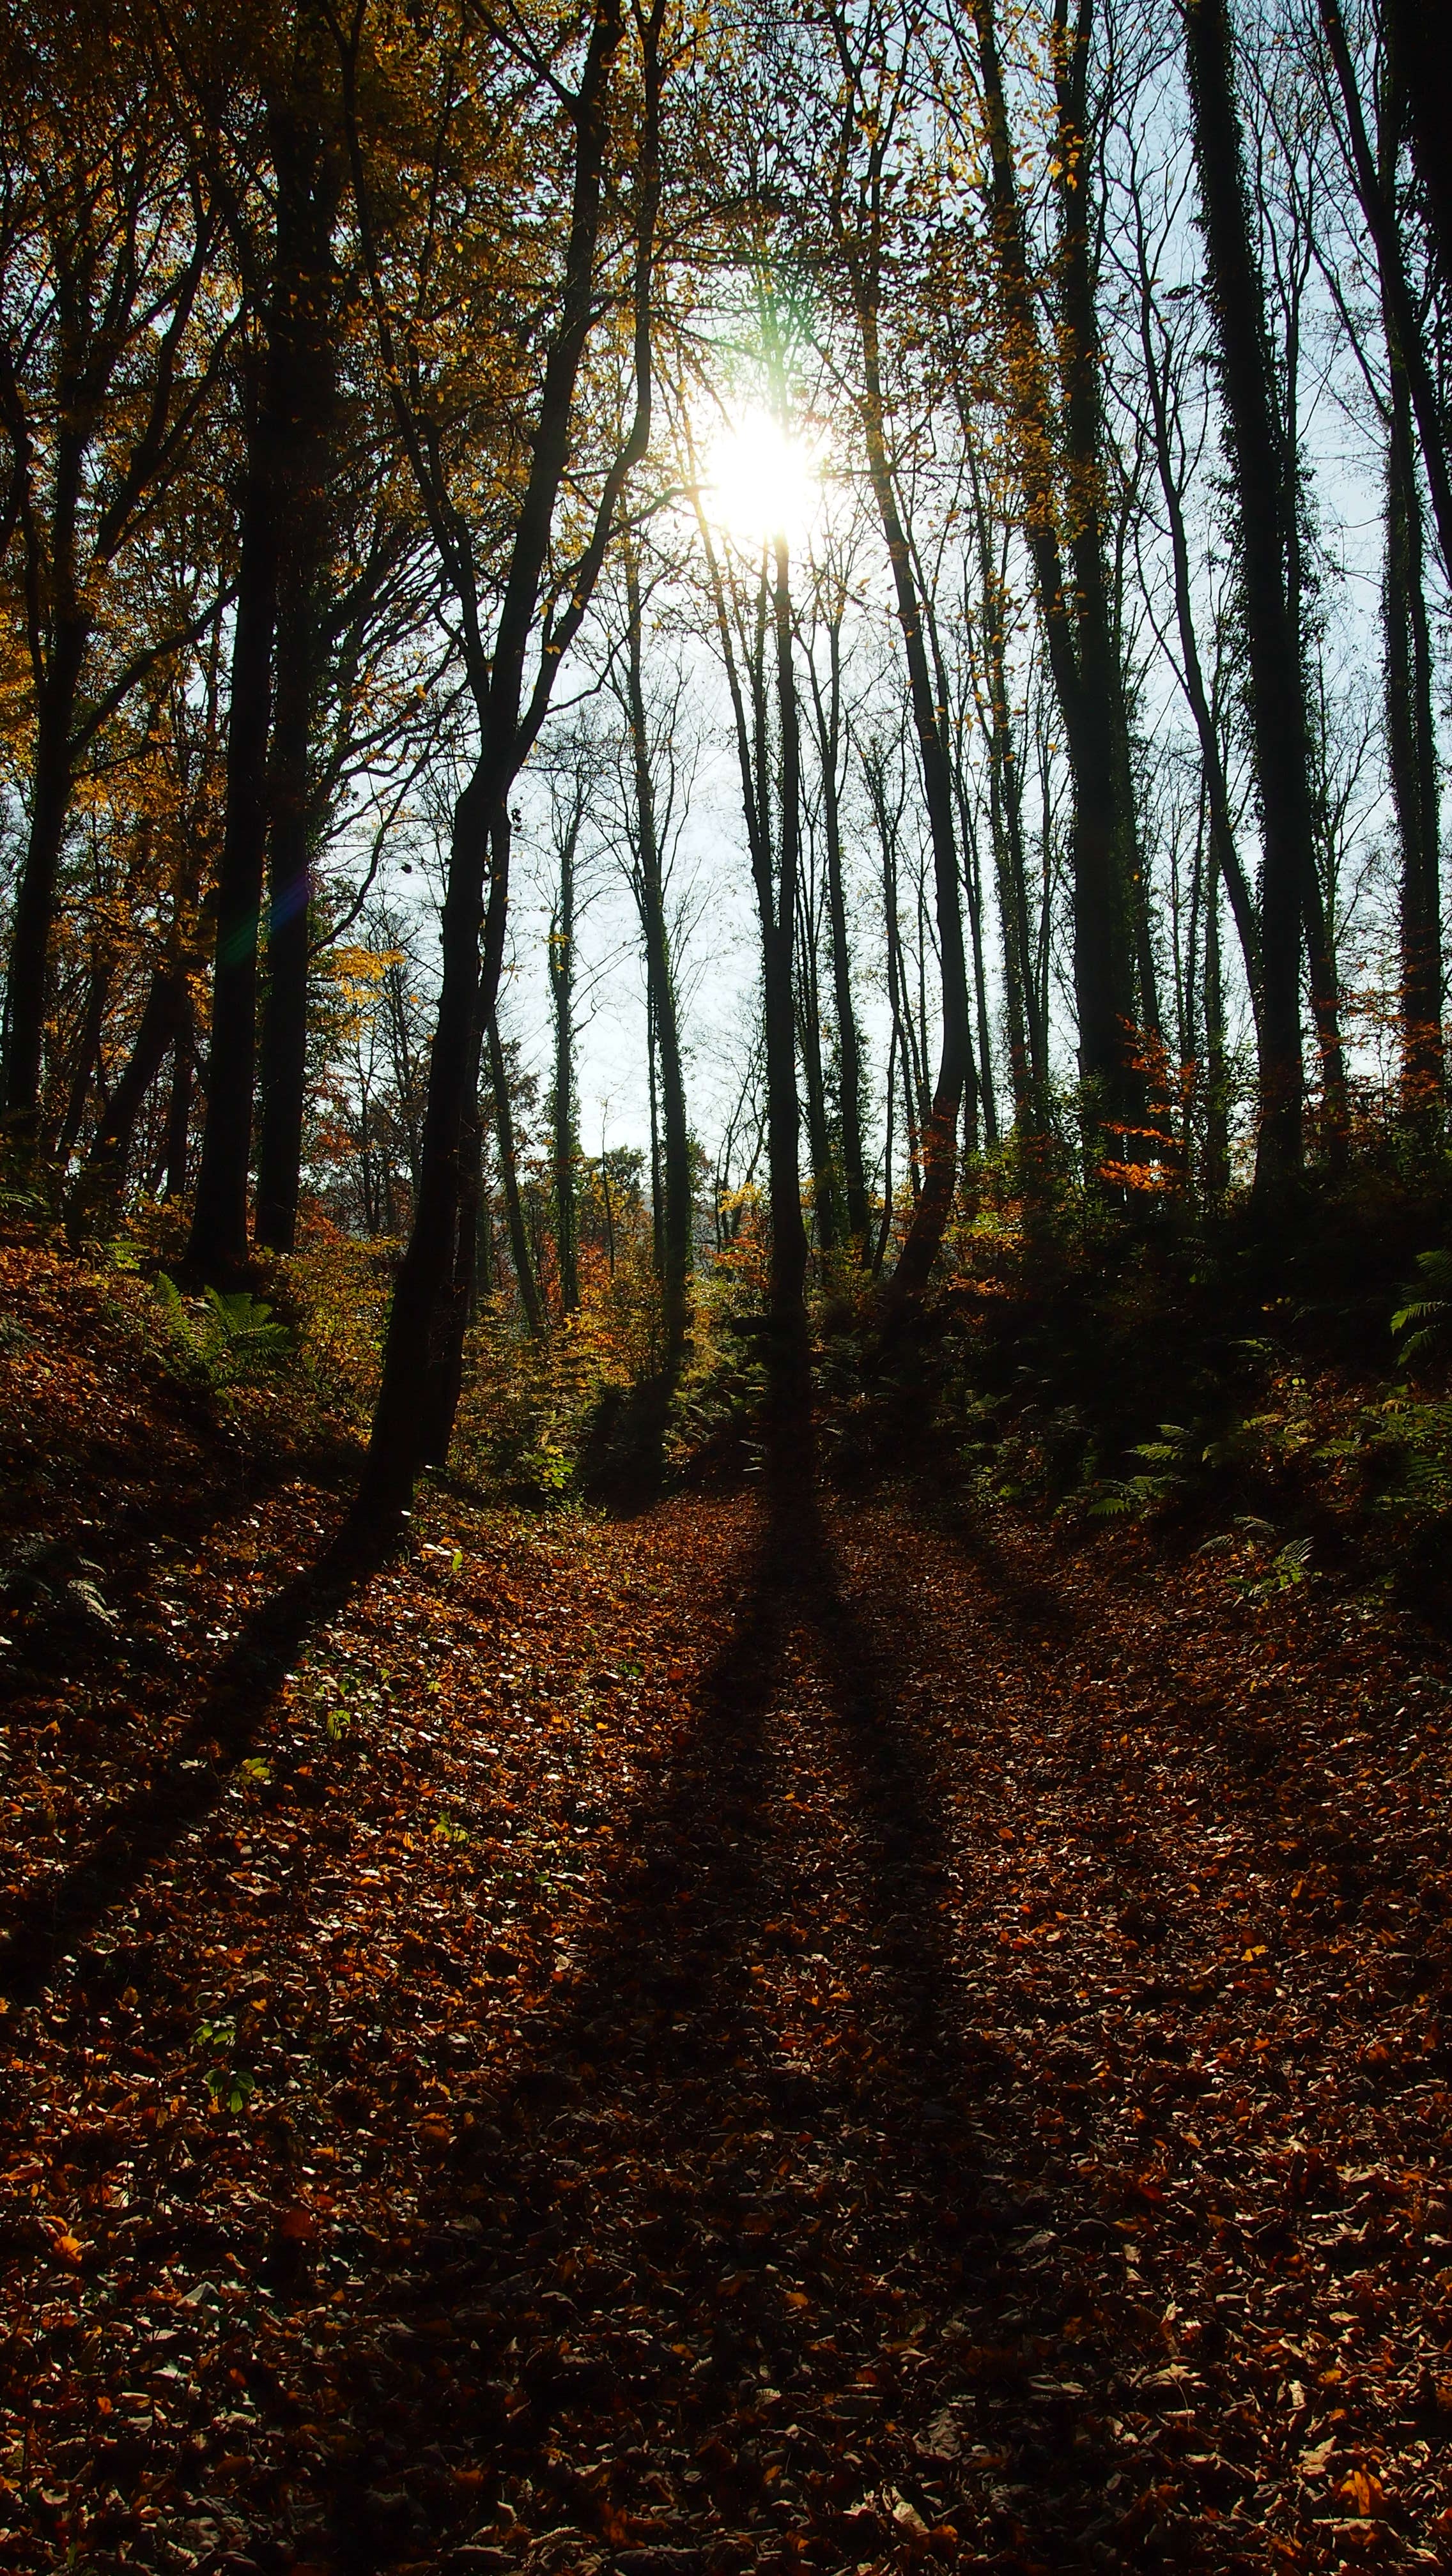
tree, nature, forest, wilderness, branch, plant, trail, sunlight, morning, leaf, autumn, shadow, soil, season, trees, deciduous, woodland, habitat, fall foliage, autumn forest, ecosystem, back light, natural environment, atmospheric phenomenon, woody plant